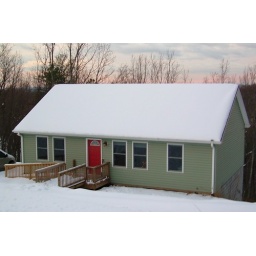
A picture of our house taken by Mom from her car on December 20, 2009